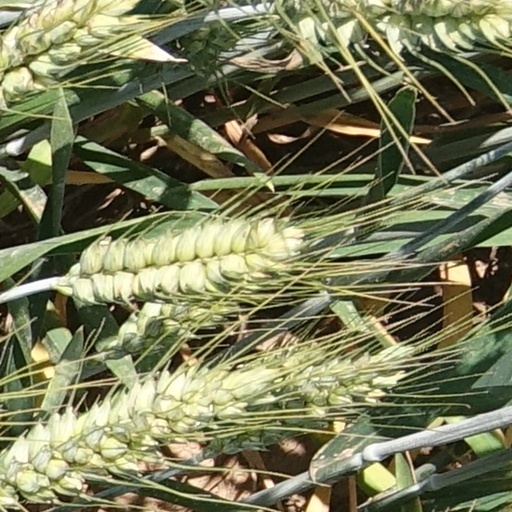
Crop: wheat